Hair iron

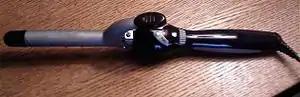
An electric curling iron

A hair iron or hair tong is a tool used to change the arrangement of the hair using heat. There are three general kinds: "curling irons", used to make the hair curl; "straightening irons", commonly called "straighteners" or "flat irons", used to straighten the hair; and "crimping irons", used to create crimps of the desired size in the hair.